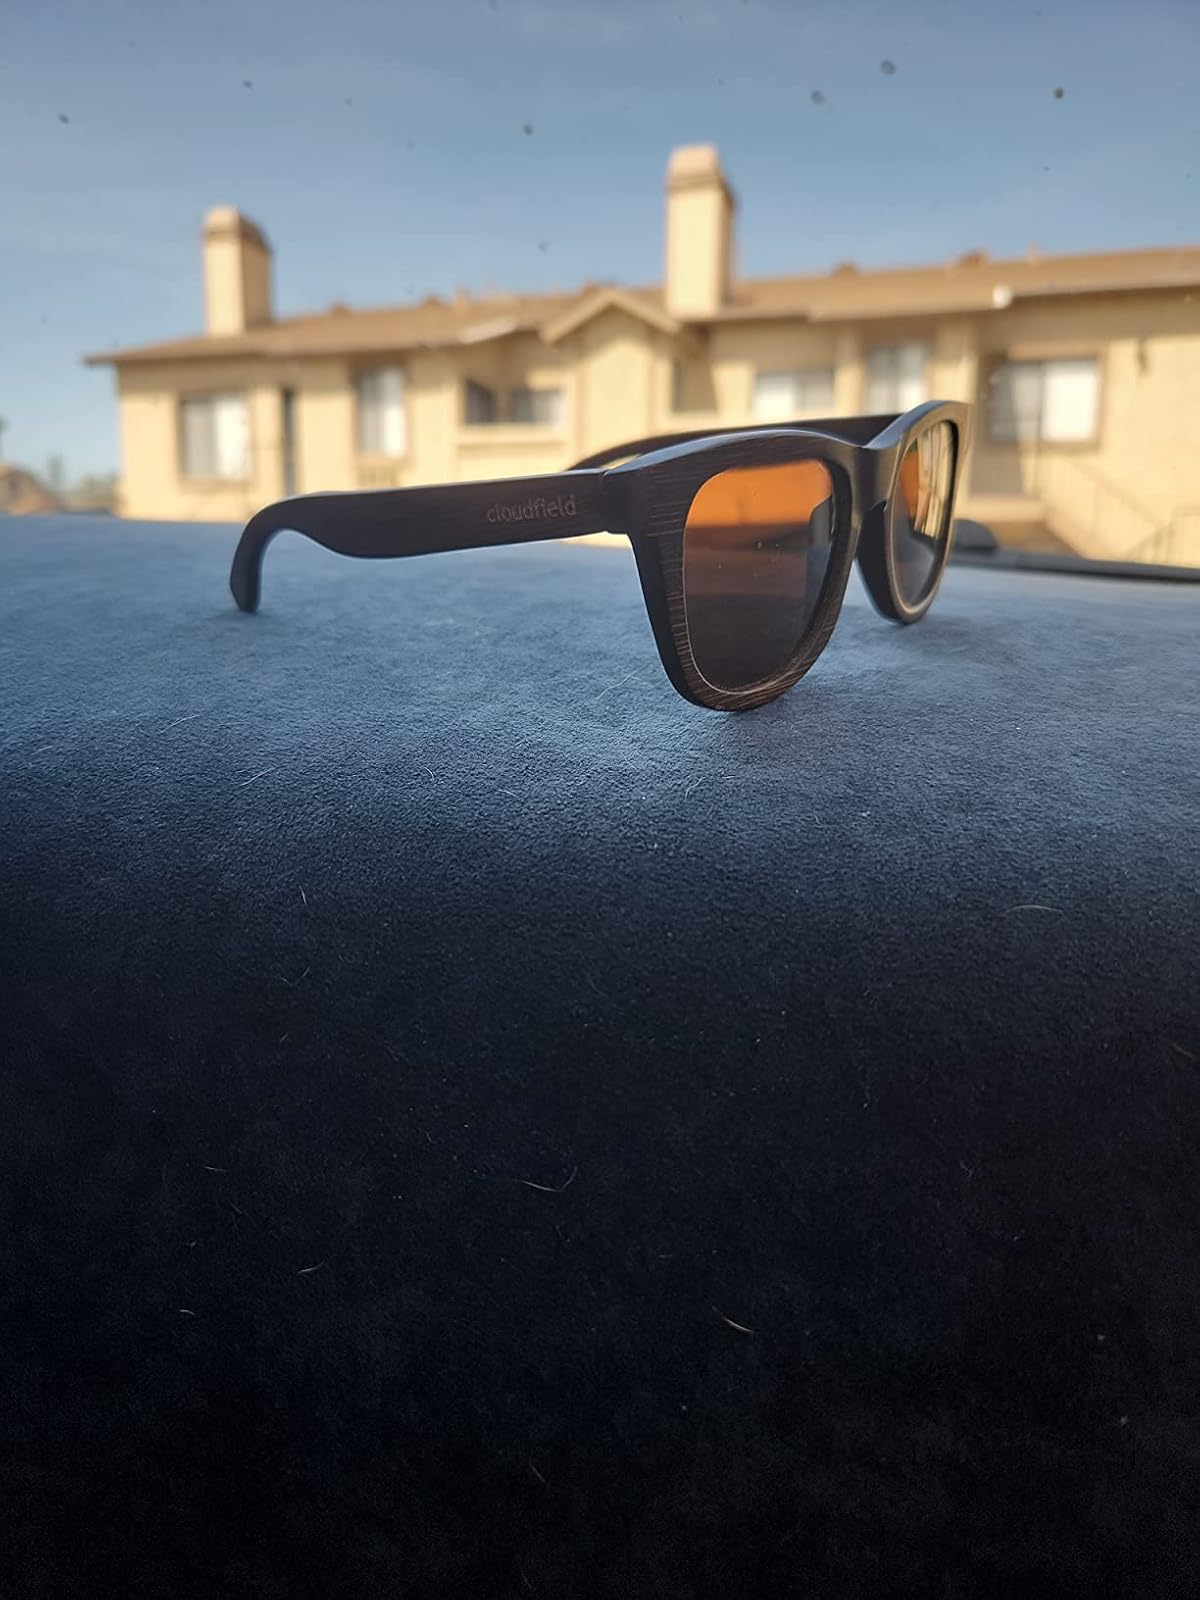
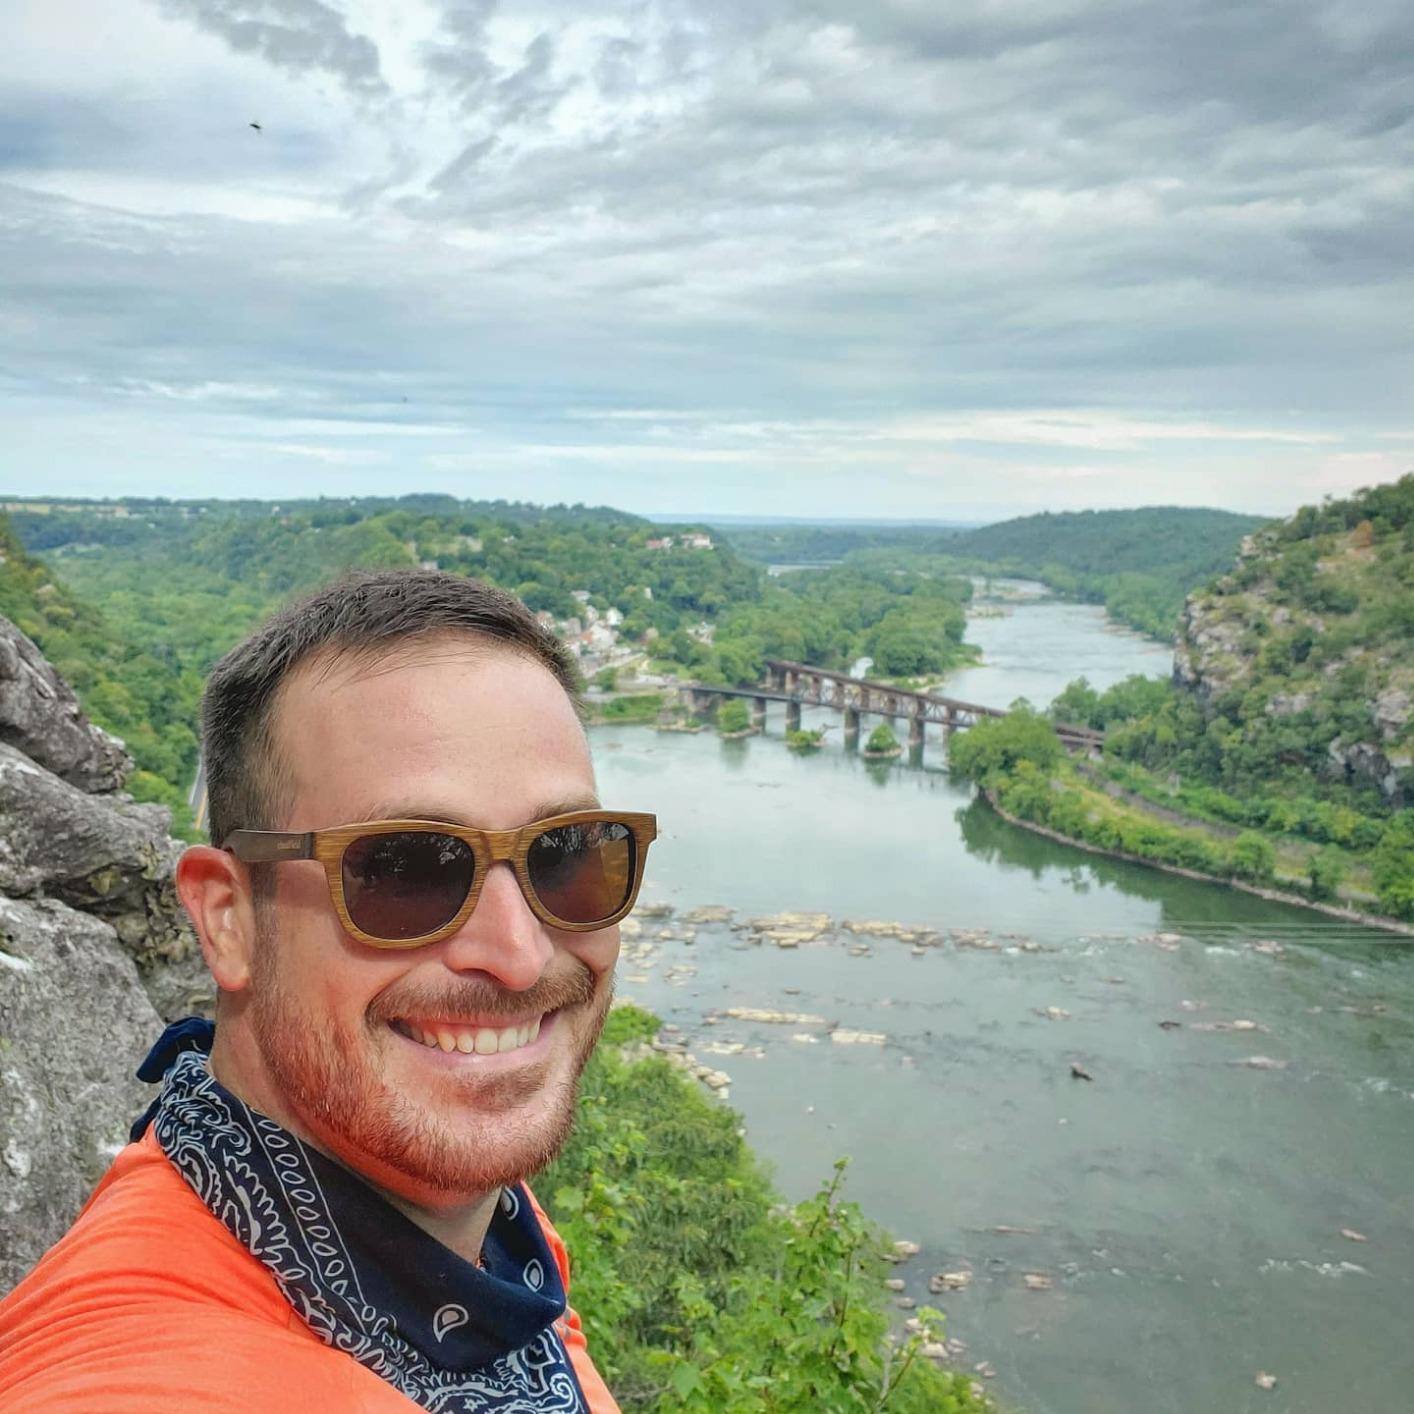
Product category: accessories_sunglasses
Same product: yes